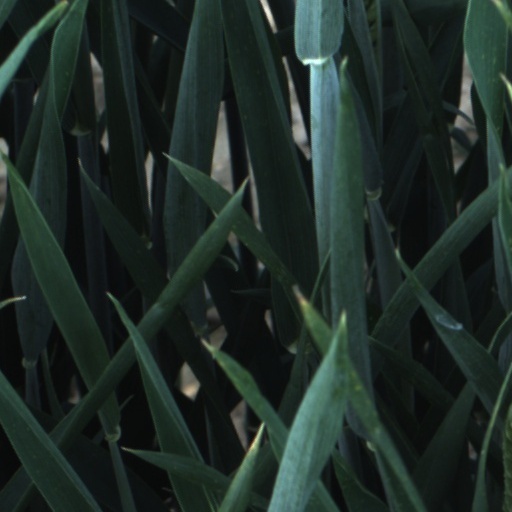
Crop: wheat